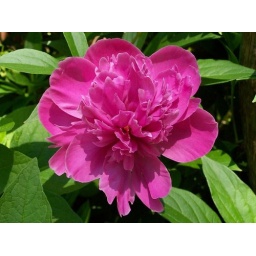
A really big pink flower the size around of a teacup saucer.